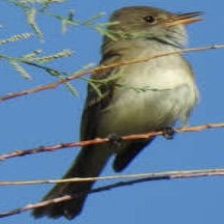
Species: GREATER PEWEE
Scientific name: CONTOPUS PERTINAX